Transport in India

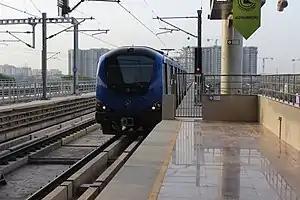
Chennai Metro

The IR runs a number of special types of services which are given higher priority. The fastest train at present is the Vande Bharat Express with design speeds of up to 180 km/h, though the fastest service is Gatiman Express with an operational speed of and average speed of , since the Vande Bharat Express is capped at 130 km/h for safety reasons. The Rajdhani trains introduced in 1969 provides connectivity between the national capital, Delhi and capitals of the states. On the other hand, Shatabdi Express provides connectivity between centres of tourism, pilgrimage or business. The Shatabdi Express trains run over short to medium distances and do not have sleepers while the Rajdhani Expresses run over longer distances and have only sleeping accommodation. Both series of trains have a maximum permissible speed of but average speed of less than 100 km/h..The Duronto Express trains provide connectivity between large cities.